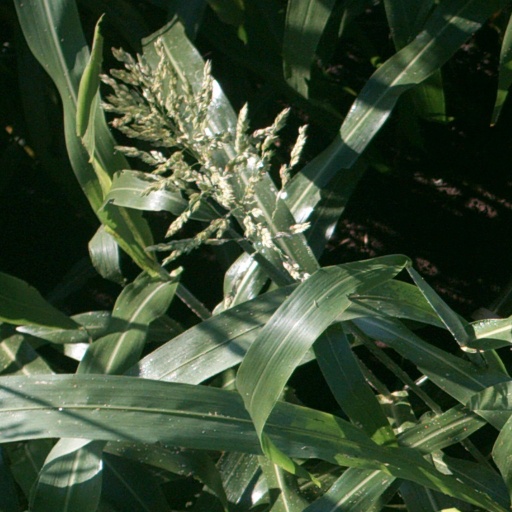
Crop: sorghum